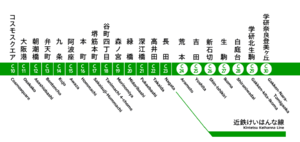
La ligne Chūō est une ligne du métro d'Osaka au Japon. Elle relie la station de Cosmosquare à celle de Nagata. Longue de 17,9 km, elle traverse Osaka d'ouest en est en passant par les arrondissements de Suminoe, Minato, Nishi, Chūō et Higashinari, puis elle dessert la ville de Higashiōsaka. Sur les cartes, sa couleur est verte et est identifiée avec la lettre C.
La ligne Kintetsu Keihanna est une ligne ferroviaire du réseau Kintetsu située dans les préfectures d'Osaka et Nara au Japon. Elle relie la gare de Nagata à celle de Gakken Nara-Tomigaoka. La ligne prolonge la ligne Chūō du métro d'Osaka vers l'est.